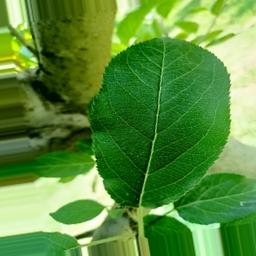
Label: Healthy